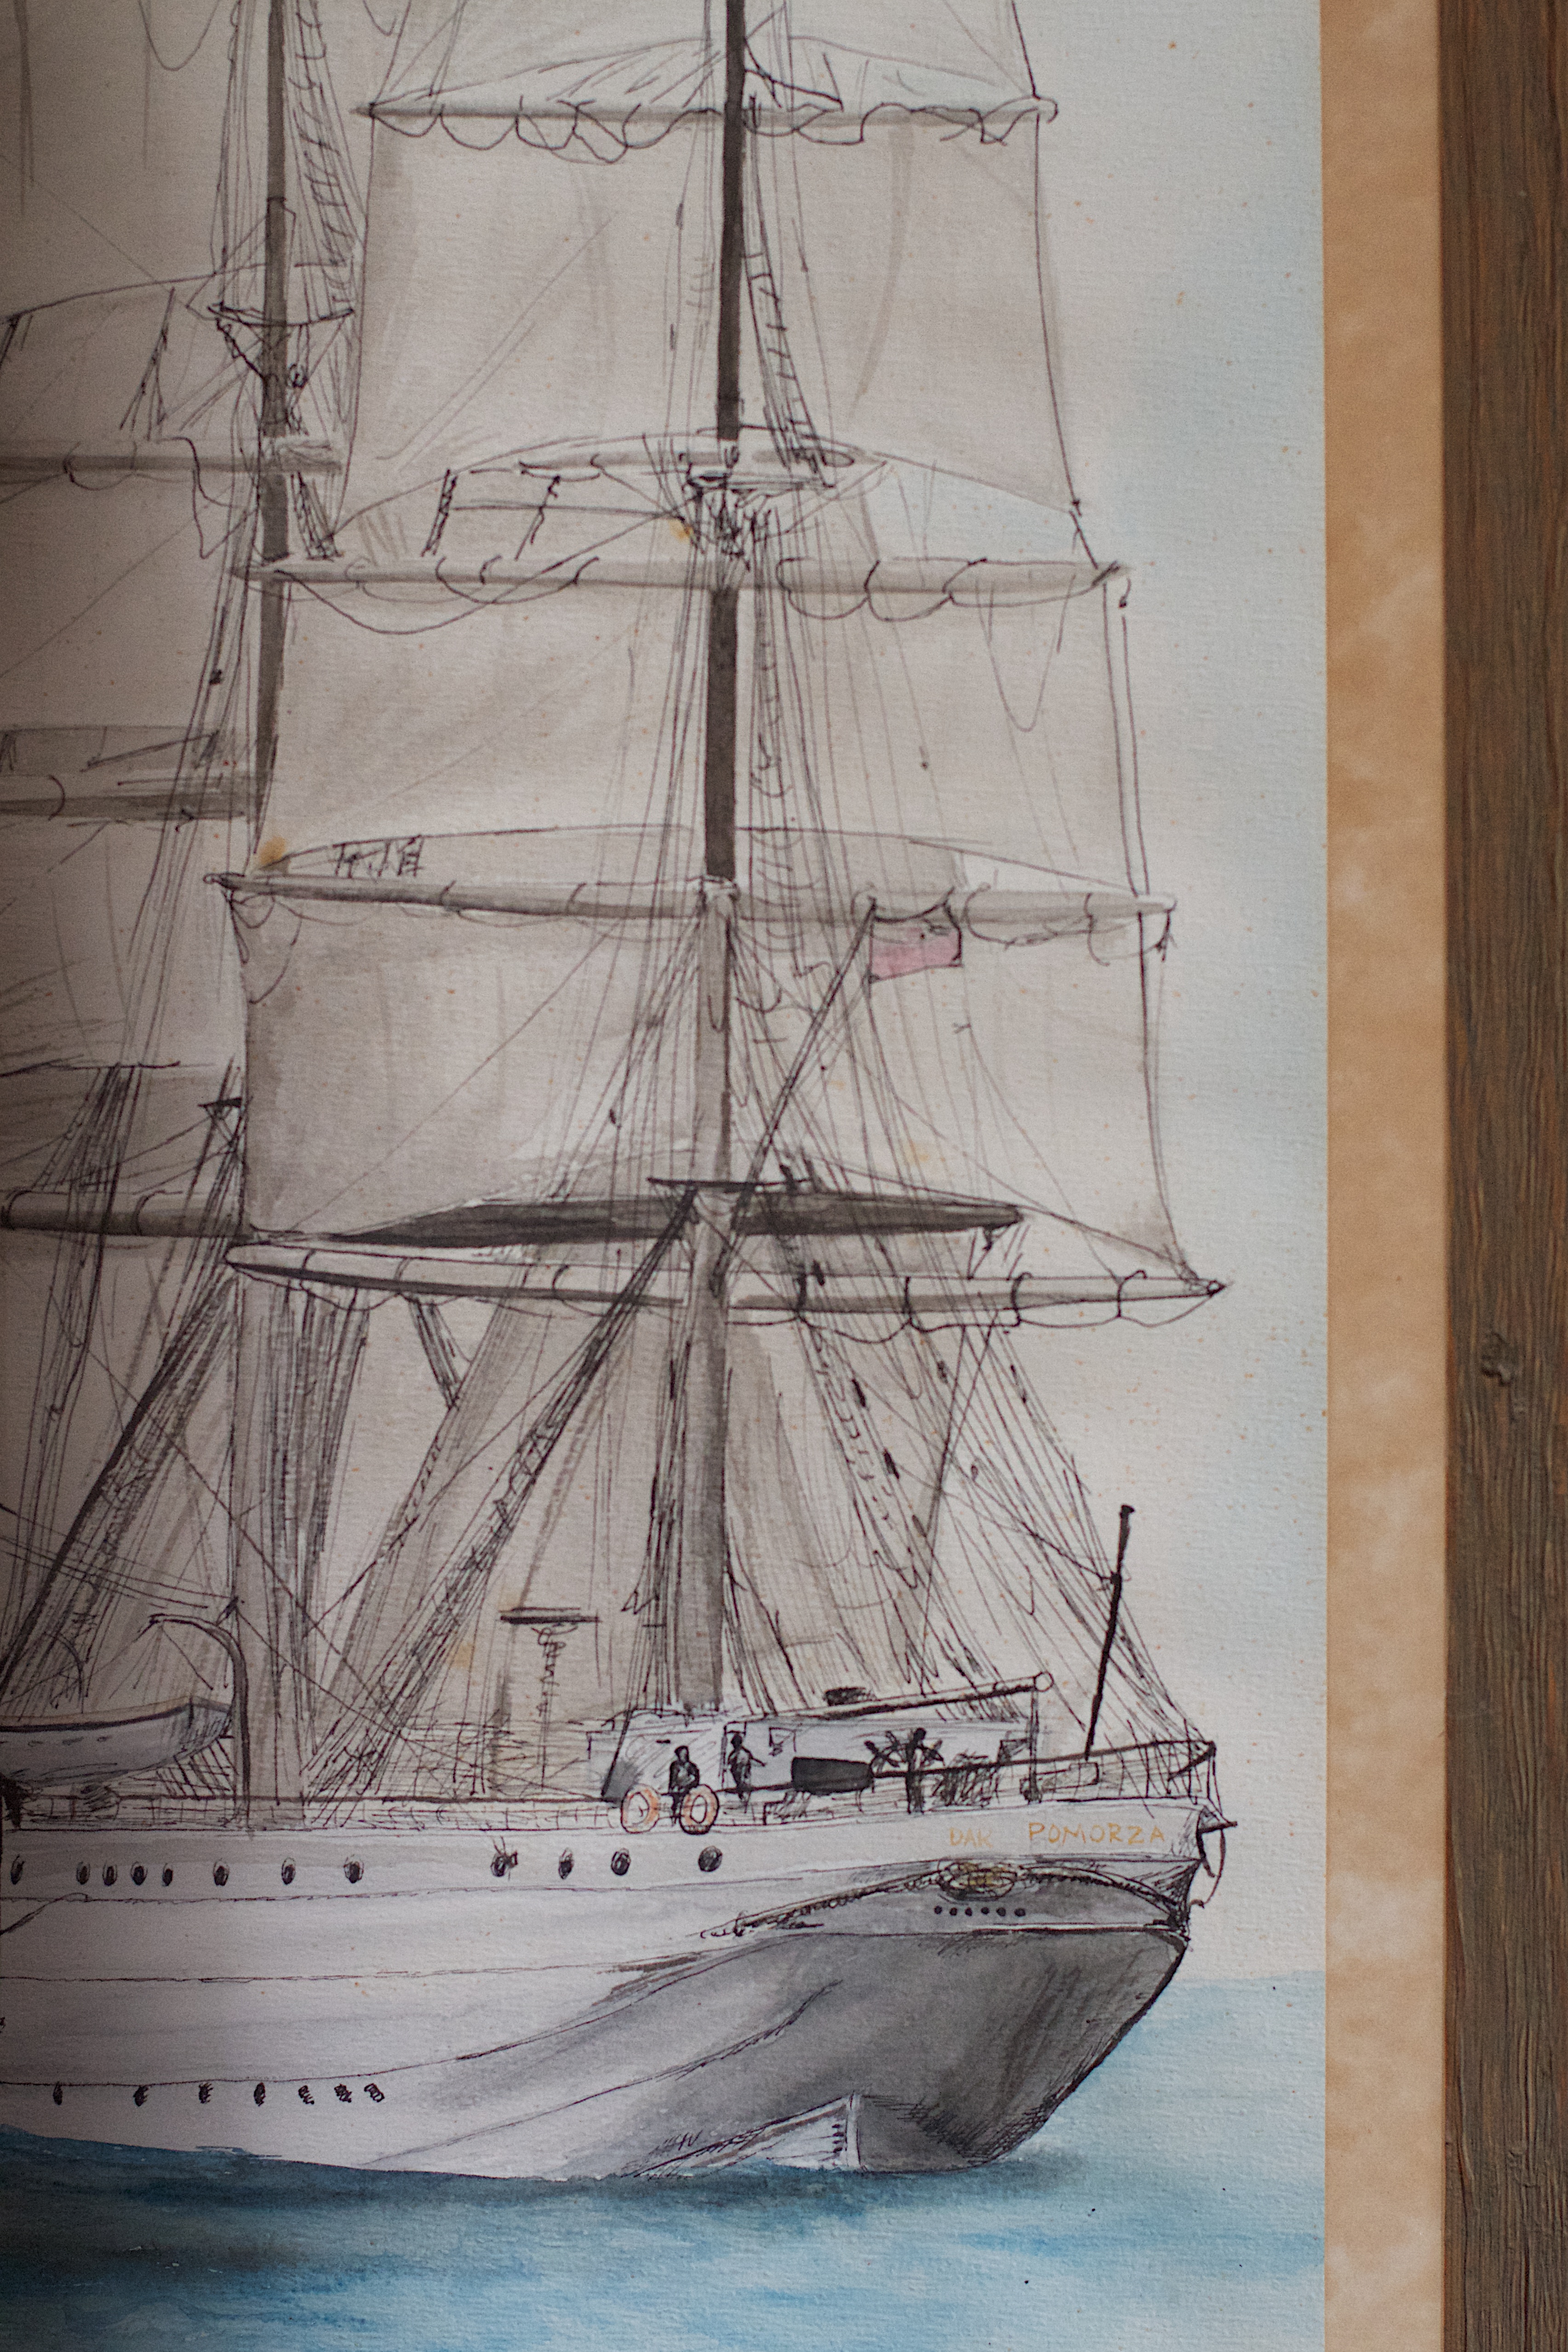
ship, vehicle, mast, sailboat, cool image, sail, watercraft, schooner, windjammer, barque, frigate, brig, sailing ship, tall ship, galleon, full rigged ship, ship of the line, caravel, brigantine, fluyt, barquentine, carrack, manila galleon, sloop of war